Jonathan Gershenzon

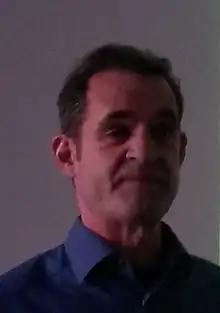
Gershenzon in 2015

After studying biology as an undergraduate at the University of California in Santa Cruz, Gershenzon received his PhD in botany from the University of Texas in 1984. From 1985 until 1997 he worked as a scientist at the Institute for Biological Chemistry, Washington State University in Pullman. Since 1997 he is a director and scientific member at the Max Planck Institute for Chemical Ecology in Jena, Germany, where he heads the department of biochemistry. He was appointed honorary professor at Friedrich Schiller University Jena in 1999.